Tintoretto (crater)

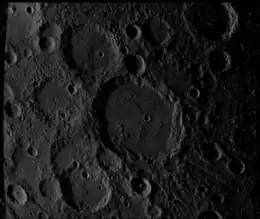
Mariner 10 image with Tintoretto left of center

Tintoretto is a crater on Mercury. Its name was adopted by the IAU in 1976, after the Italian painter Tintoretto. The crater was first imaged by Mariner 10 in 1974.